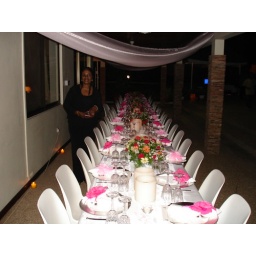
Dining table for 30 at little black dress party. Bruns mom is in the picture to the left.